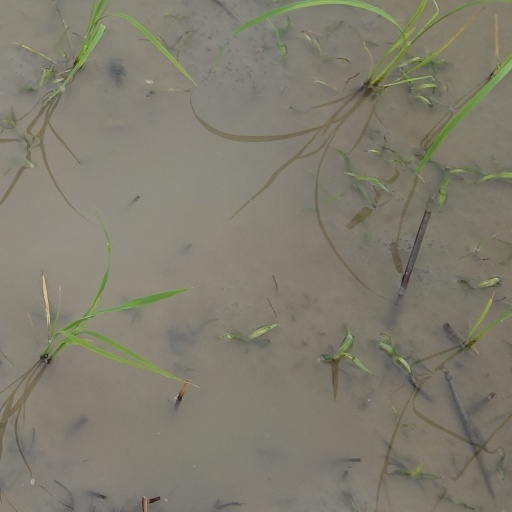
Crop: rice